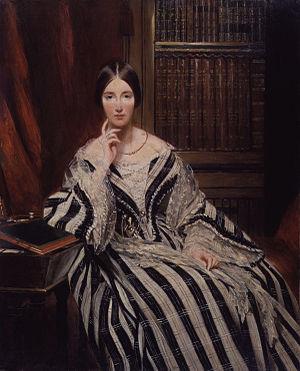
L'Ami commun, quatorzième et dernier roman achevé de Charles Dickens, a été publié par Chapman & Hall en vingt épisodes de feuilleton — comptant pour dix-neuf — en 1864 et 1865, avec des illustrations de Marcus Stone, puis en deux volumes en février et novembre 1865, enfin en un seul la même année. Situé dans le présent, il offre une description panoramique de la société anglaise, la troisième après La Maison d'Âpre-Vent et La Petite Dorrit. En cela, il se rapproche beaucoup plus de ces deux romans que de ses prédécesseurs immédiats, Le Conte de deux cités et Les Grandes Espérances.
Martin Chuzzlewit ou Vie et aventures de Martin Chuzzlewit est un roman de Charles Dickens, le dernier de sa série dite « picaresque », paru en 1844.